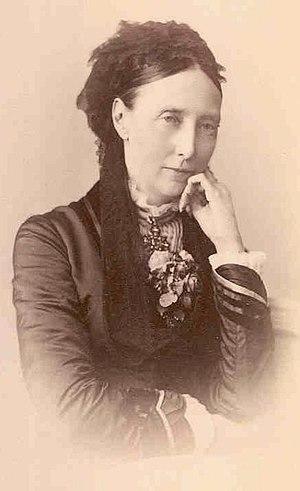
Olga Nikolaïevna de Russie, née à Saint-Pétersbourg le 11 septembre 1822, décédée à Friedrichshafen le 30 octobre 1892 est une grande-duchesse de Russie qui fut par son mariage reine de Wurtemberg.